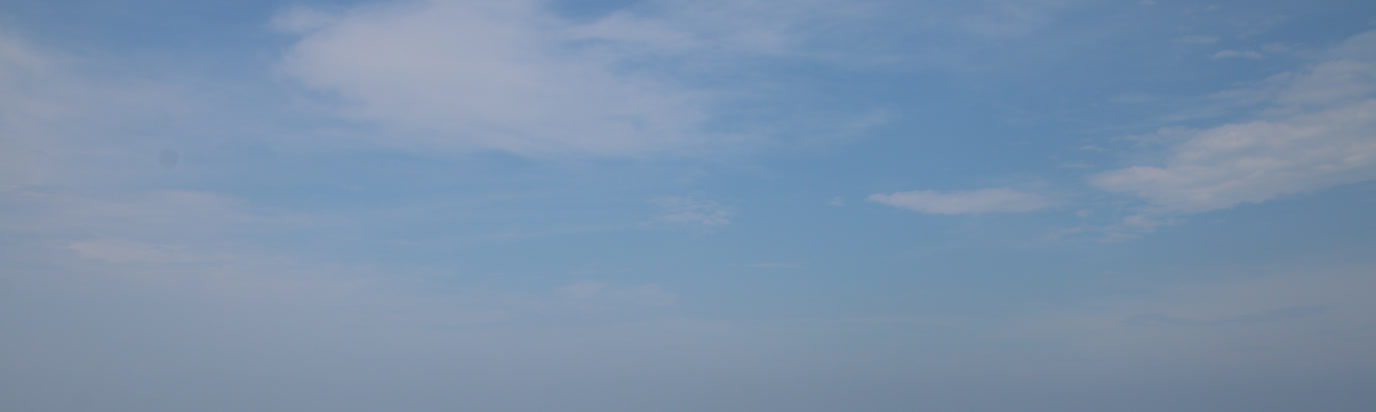
Cloud type: Cirrostratus